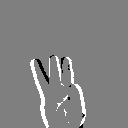
ASL letter: w